György Berencsi

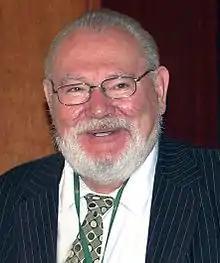
György Berencsi on a conference arranged for his 70th birthday in 2011

György Berencsi 3rd (4 December 1941 – 25 April 2013) was a Hungarian virologist. He was the Head of the Department of Virology at the "Béla Johan" National Centre for Epidemiology and professor at the Semmelweis University in Budapest.